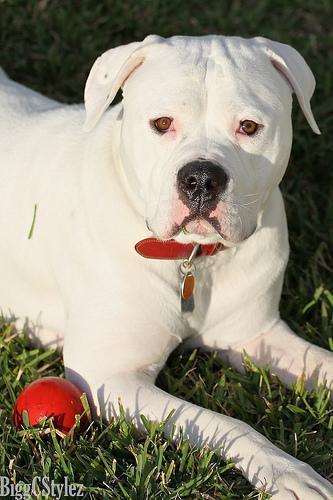
american bulldog